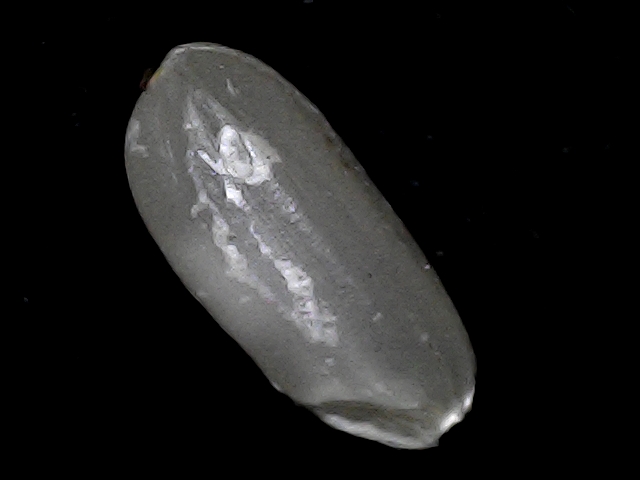
Rice variety: BD33